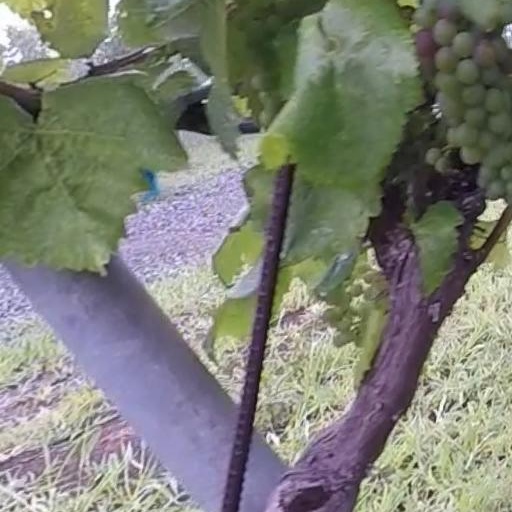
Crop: grape